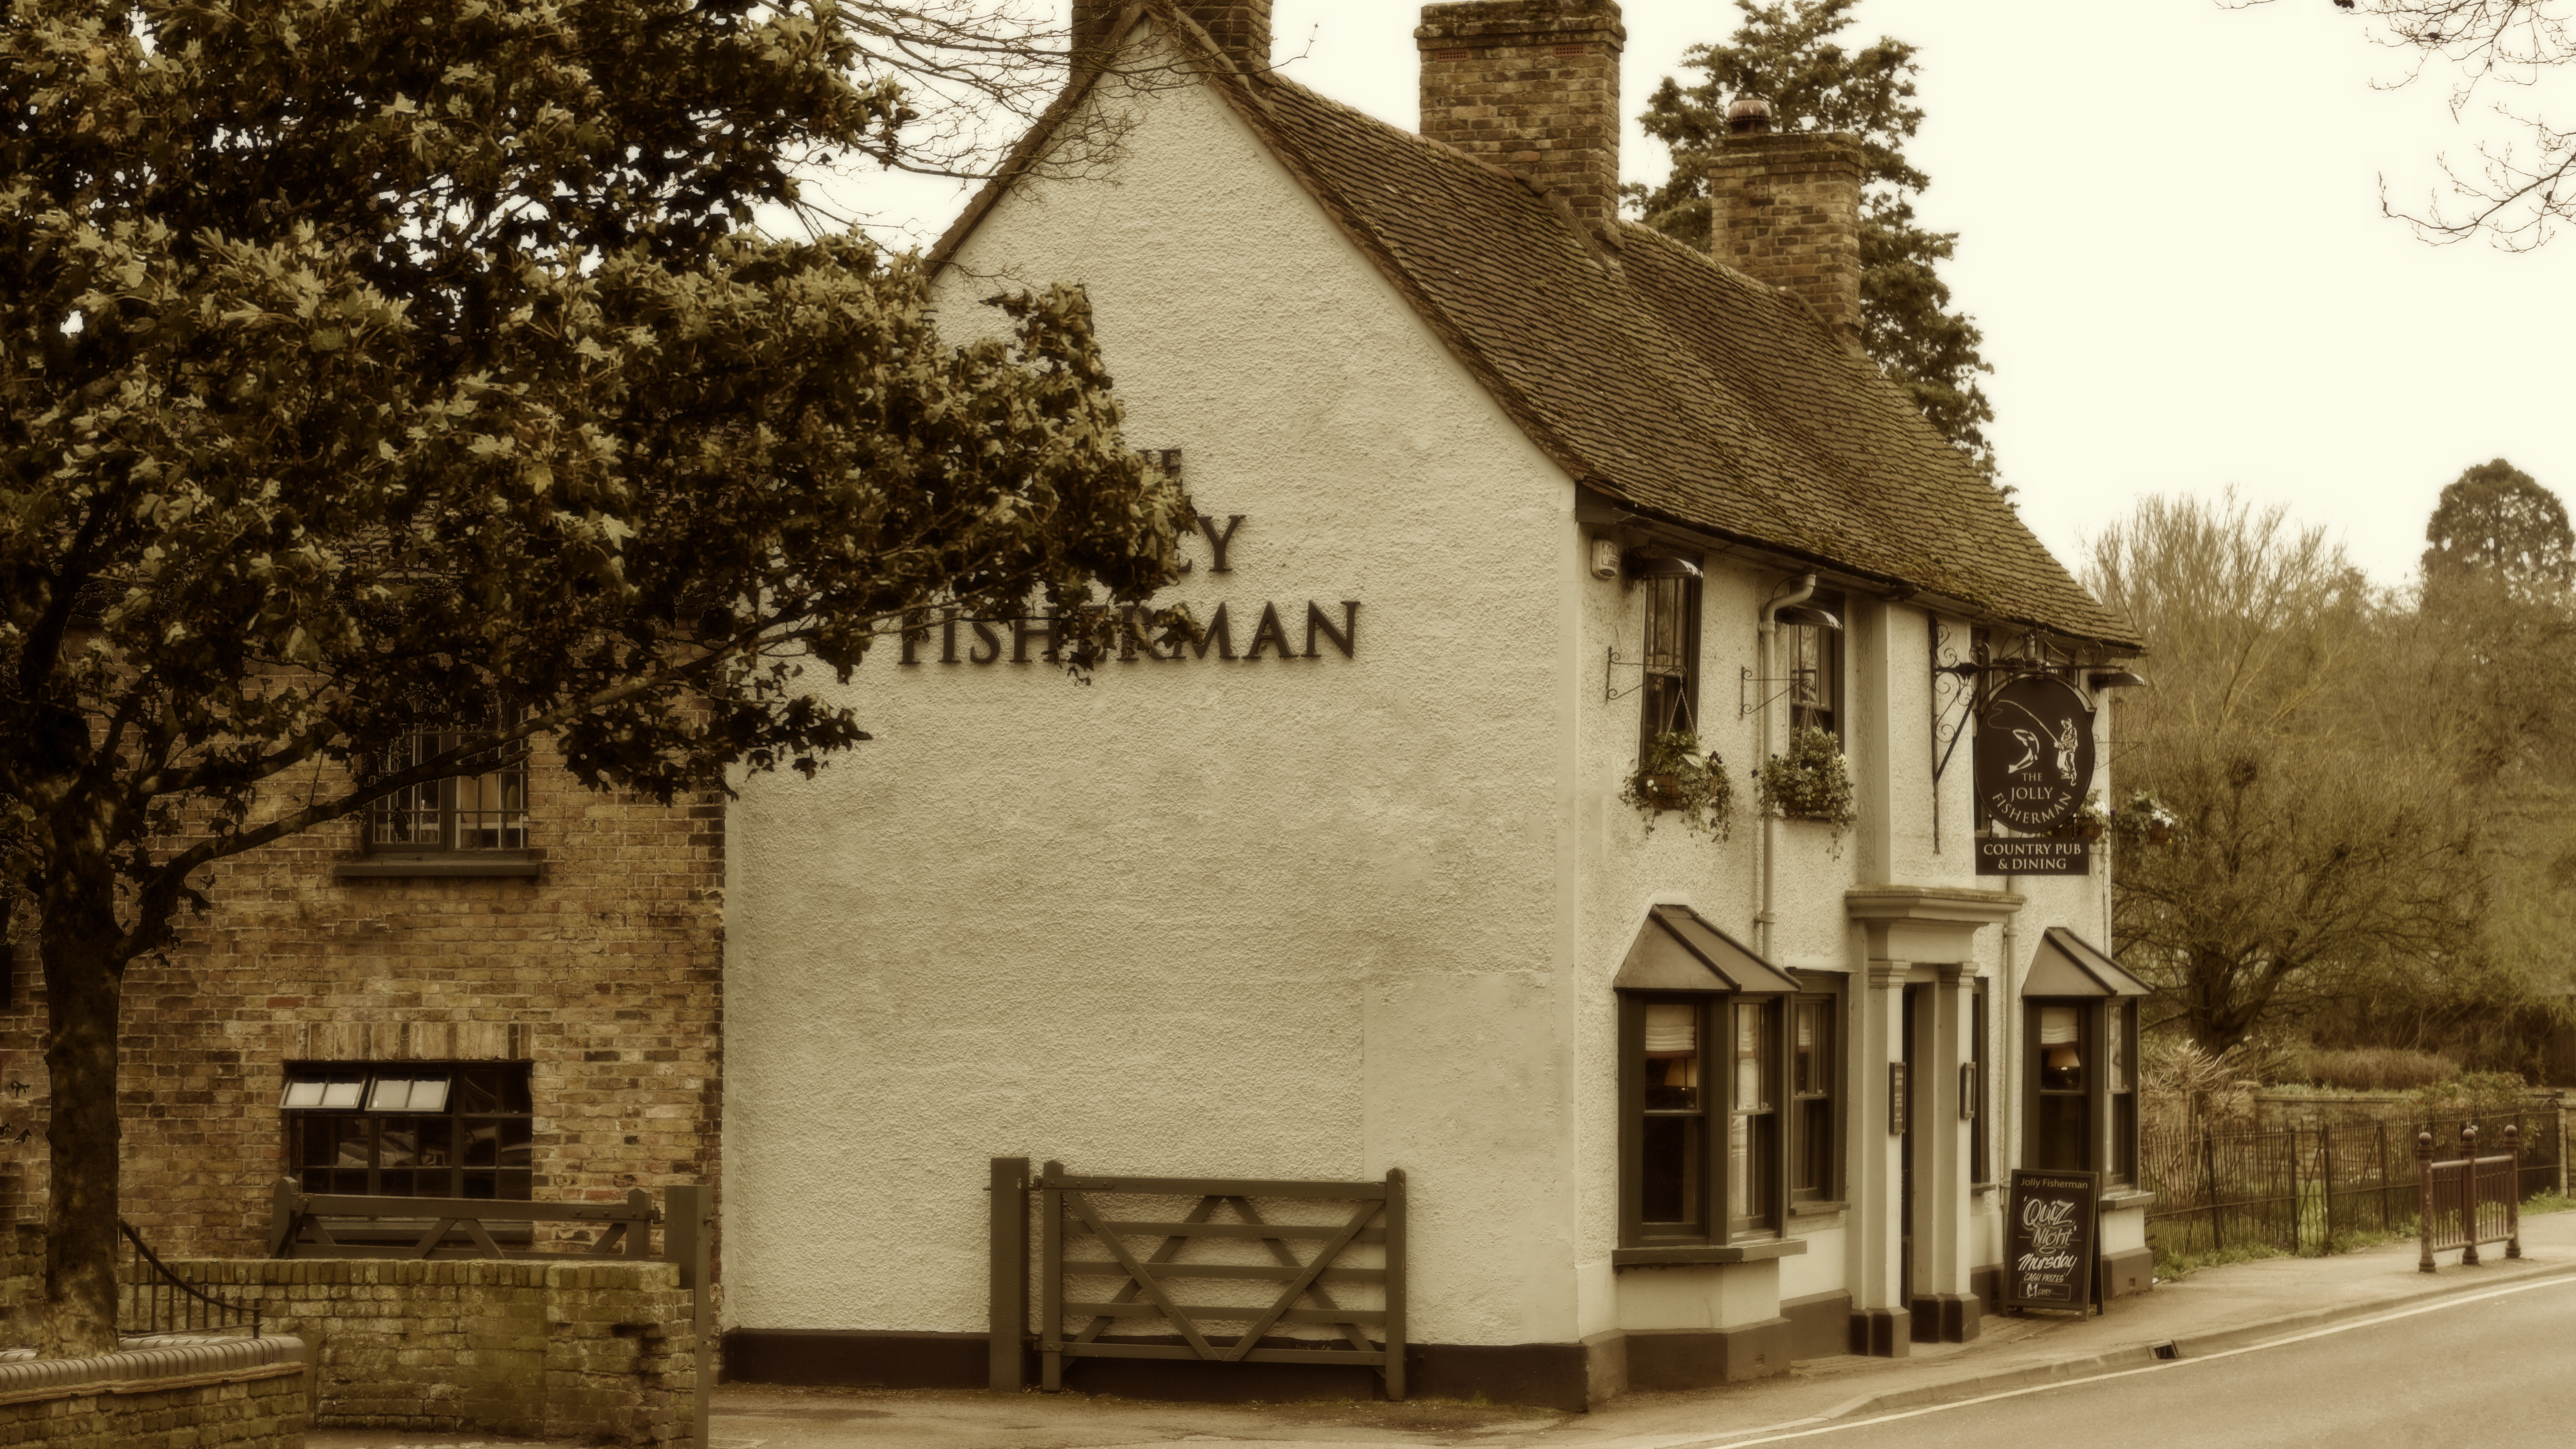
architecture, countryside, house, town, building, old, home, country, rustic, village, rural, scenic, cottage, scenery, church, chapel, tourism, place of worship, uk, england, history, english, britain, estate, traditional, inn, pub, touristic, rural area, ancient history